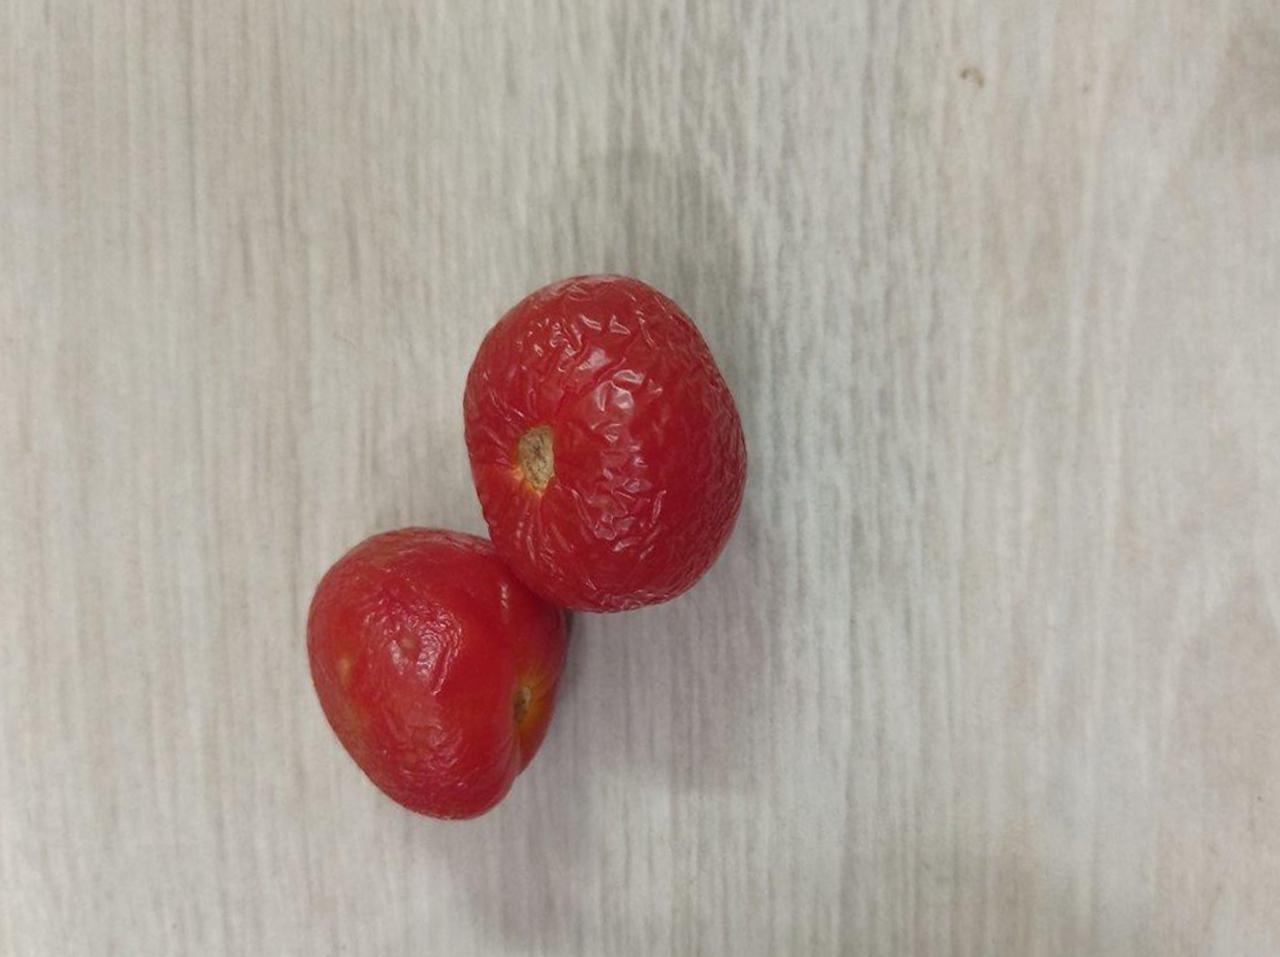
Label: Rotten